Linus Pauling

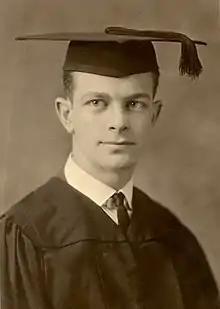
Pauling's graduation photo from Oregon State University, 1922

In his first semester, Pauling registered for two courses in chemistry, two in mathematics, mechanical drawing, introduction to mining and use of explosives, modern English prose, gymnastics and military drill. His roommate was childhood pal and lifelong best friend Lloyd Jeffress. He was active in campus life and founded the school's chapter of the Delta Upsilon fraternity. After his second year, he planned to take a job in Portland to help support his mother. The college offered him a position teaching quantitative analysis, a course he had just finished taking himself. He worked forty hours a week in the laboratory and classroom and earned a month (equivalent to in ), enabling him to continue his studies.